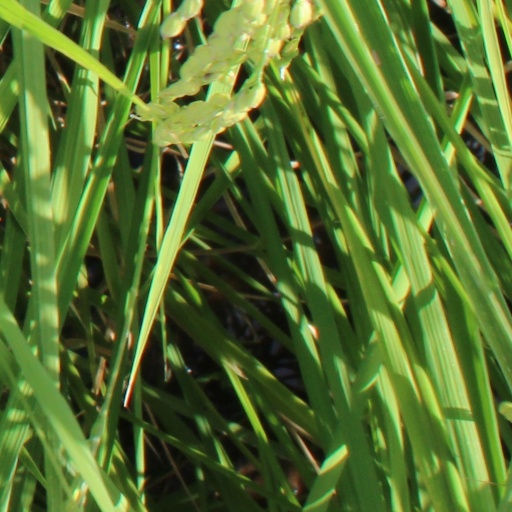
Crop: rice